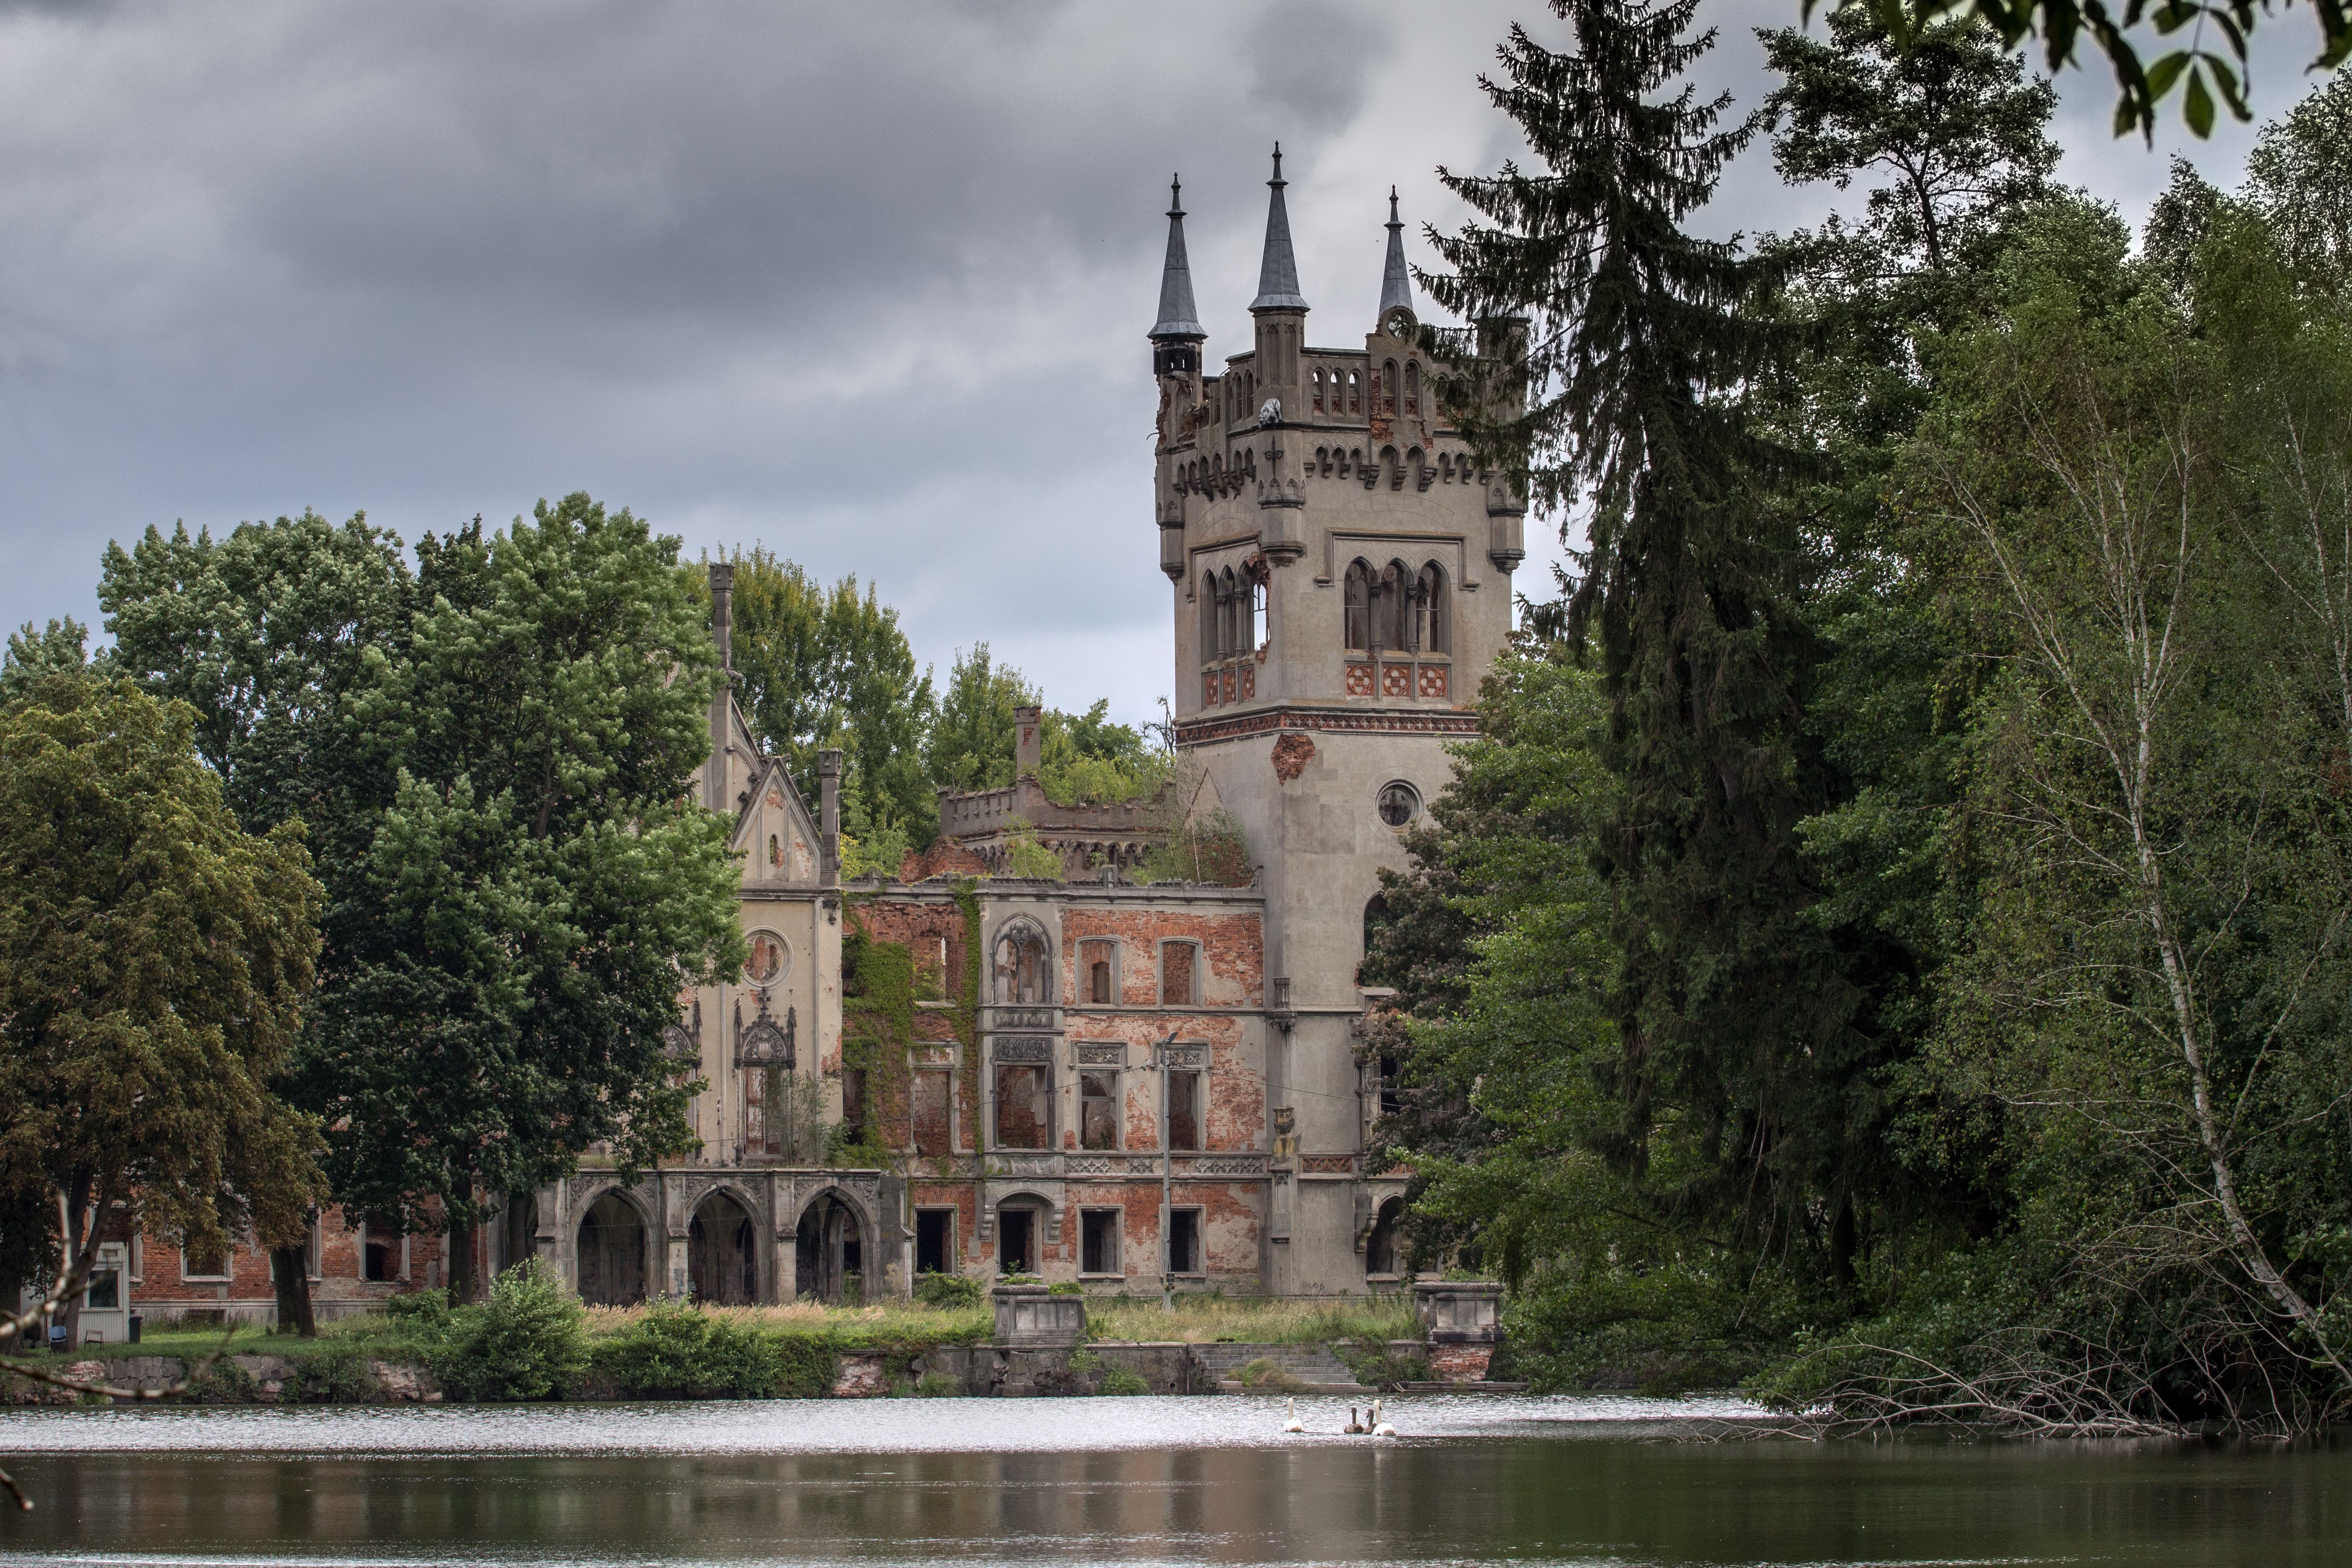
building, chateau, river, tower, castle, landmark, waterway, ruins, estate, moat, water castle, upper silesia, castle kapadia